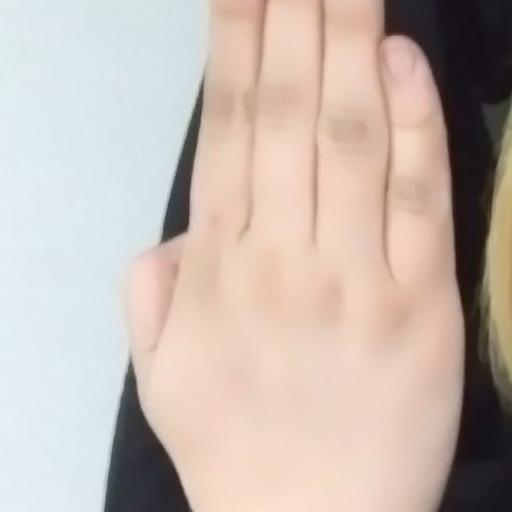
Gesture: stop_inverted